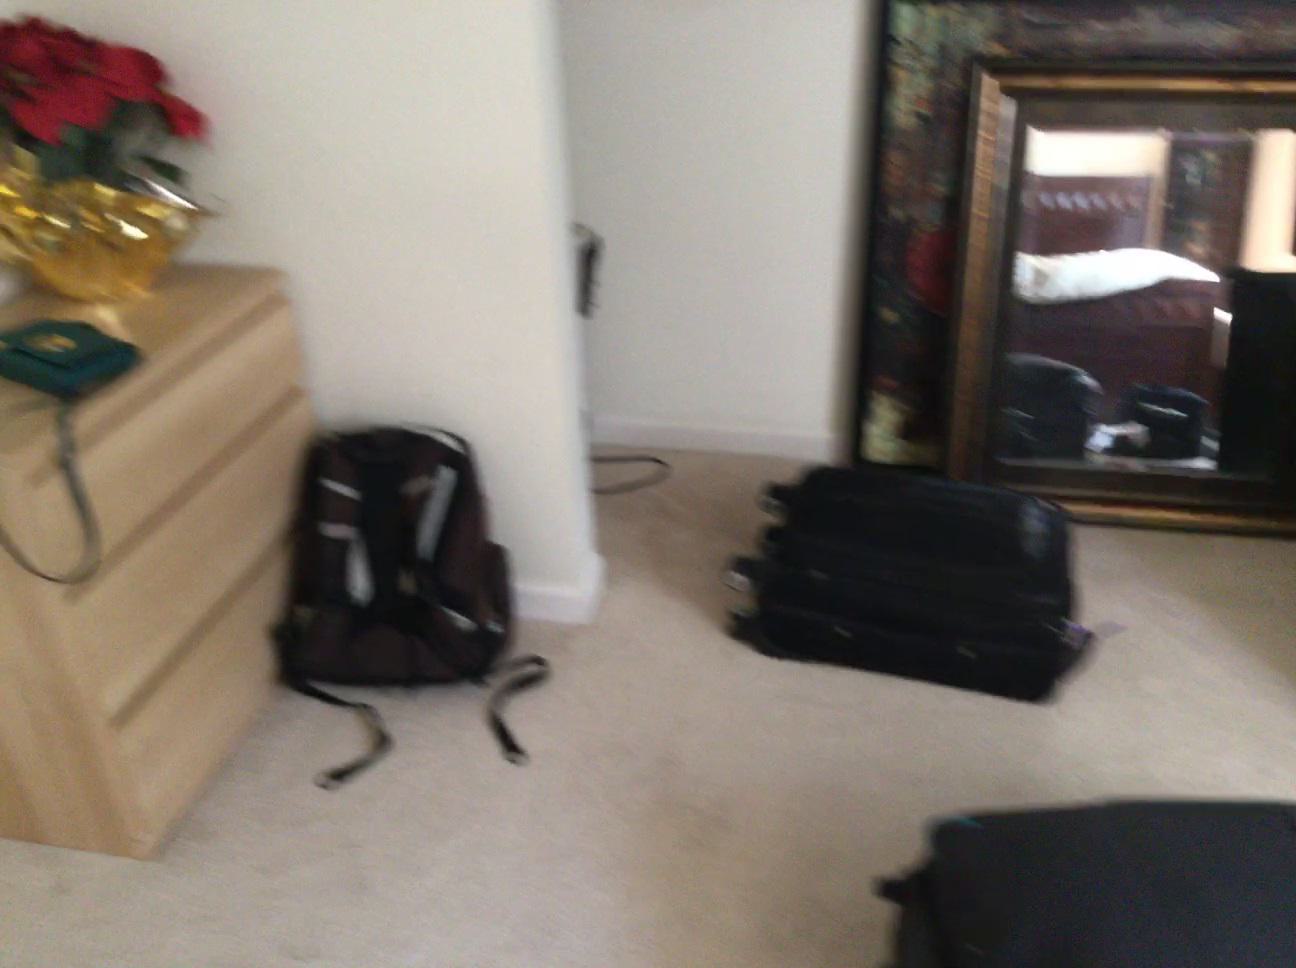
Question: In the image, there is the radiator. Pinpoint several points within the vacant space situated right of the radiator from the camera's perspective. Your final answer should be formatted as a list of tuples, i.e. [(x1, y1), ...], where each tuple contains the x and y coordinates of a point satisfying the conditions above. The coordinates should be between 0 and 1, indicating the normalized pixel locations of the points.
Answer: [(0.497, 0.618), (0.537, 0.622), (0.502, 0.592), (0.541, 0.596), (0.507, 0.568), (0.545, 0.572), (0.476, 0.542), (0.512, 0.545), (0.548, 0.550), (0.481, 0.522), (0.516, 0.526), (0.551, 0.529), (0.487, 0.503), (0.520, 0.506), (0.554, 0.509), (0.492, 0.486), (0.524, 0.489), (0.556, 0.492), (0.496, 0.469), (0.528, 0.472), (0.559, 0.474), (0.501, 0.454), (0.531, 0.456), (0.562, 0.459), (0.593, 0.462), (0.623, 0.465)]